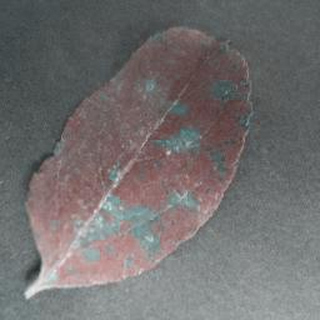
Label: apple_cedar_apple_rust